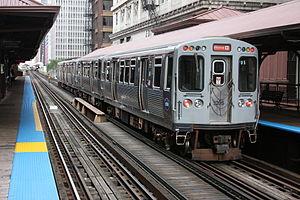
Le métro de Chicago est un réseau de transport en commun ferré qui dessert une grande partie de la ville de Chicago et de sa proche agglomération, il est principalement connu pour une de ses particularités : il est en grande partie aérien.